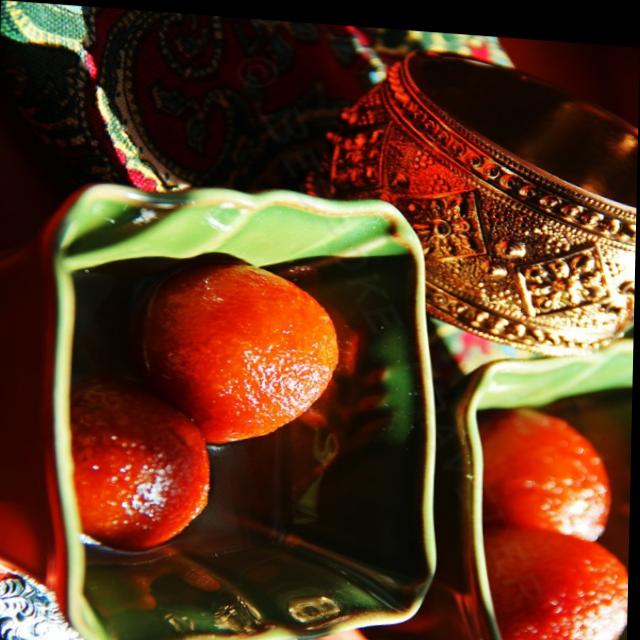
Dish: gulab_jamun